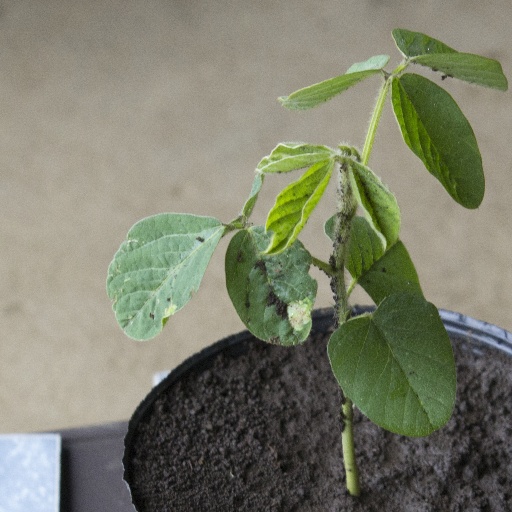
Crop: soybean